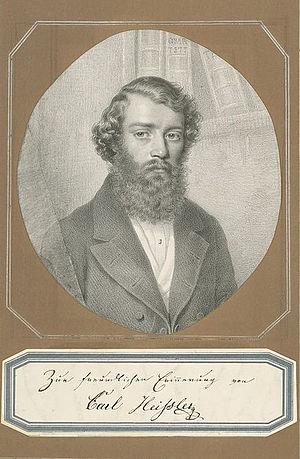
3 février : Sémiramis, opéra de Rossini essuie un échec à Venise.